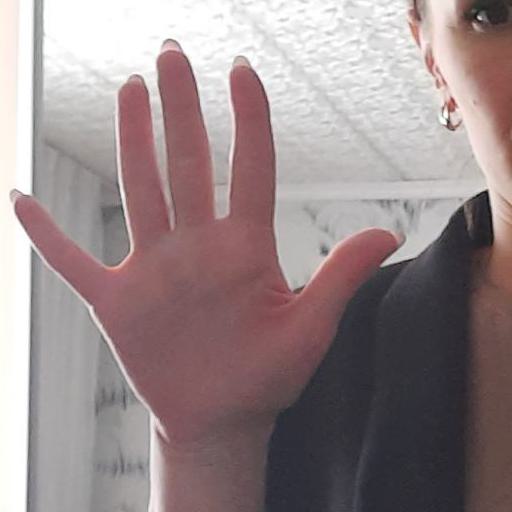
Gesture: palm